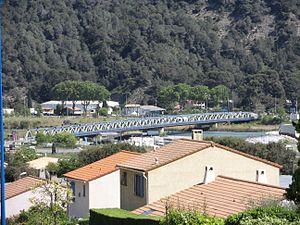
Colomars est une commune française située dans le département des Alpes-Maritimes en région Provence-Alpes-Côte d'Azur. Ses habitants sont appelés les Colomarsois. Colomars fait partie du Pays niçois. La langue locale de Colomars est le nissart.